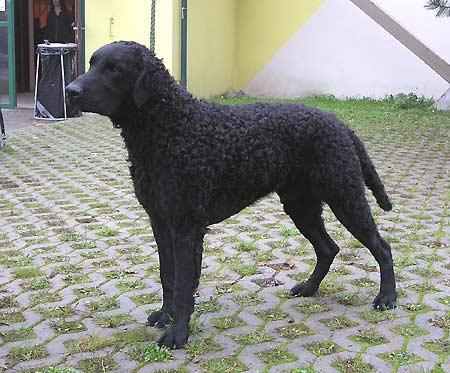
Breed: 202-n000028-curly_coated_retriever